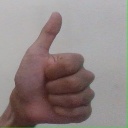
अक्षर: थ